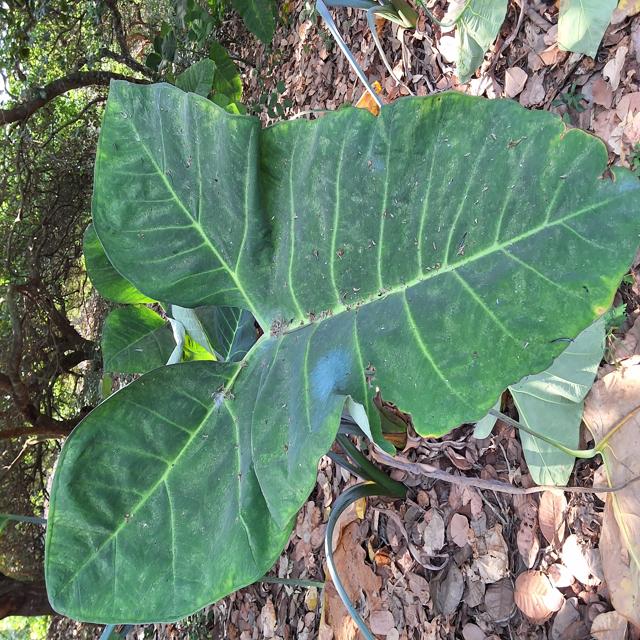
Label: Healthy